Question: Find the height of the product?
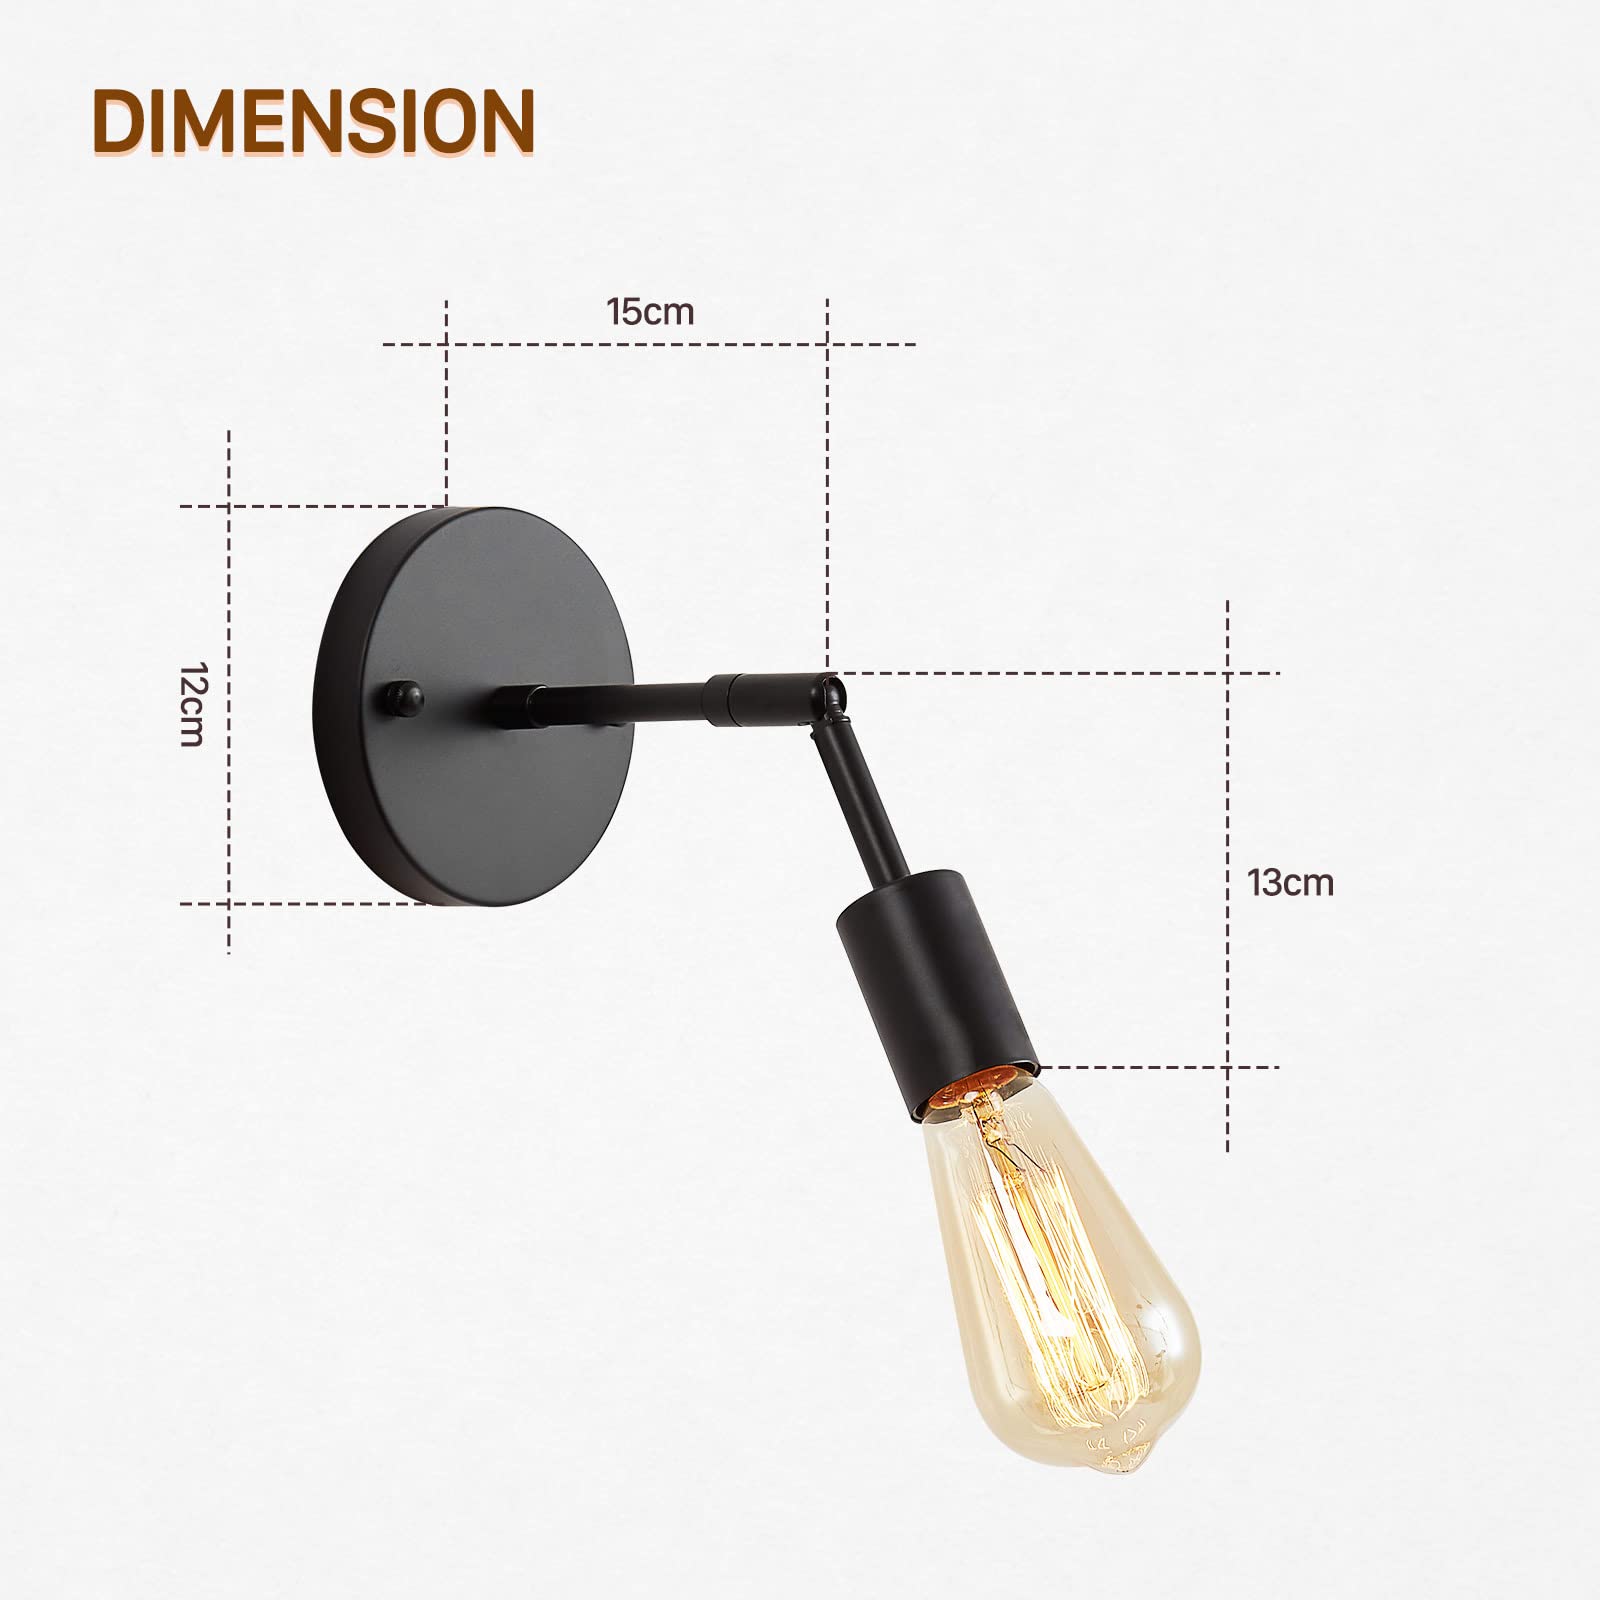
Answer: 13.0 centimetre